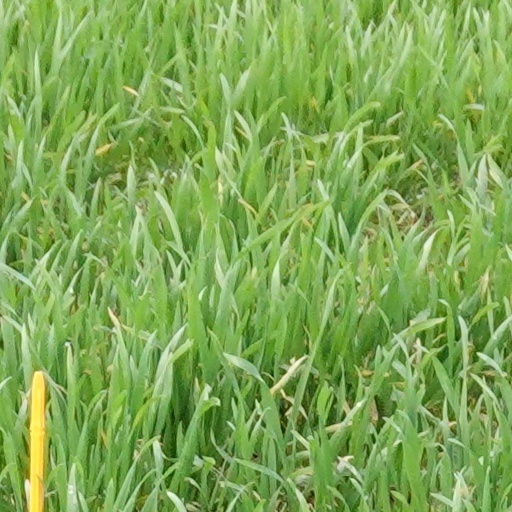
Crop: wheat